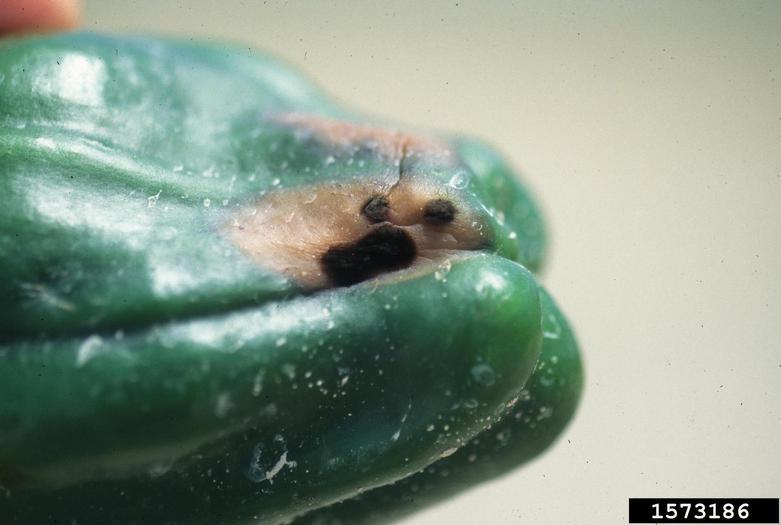
Plant: Bell pepper
Disease: bell pepper blossom end rot